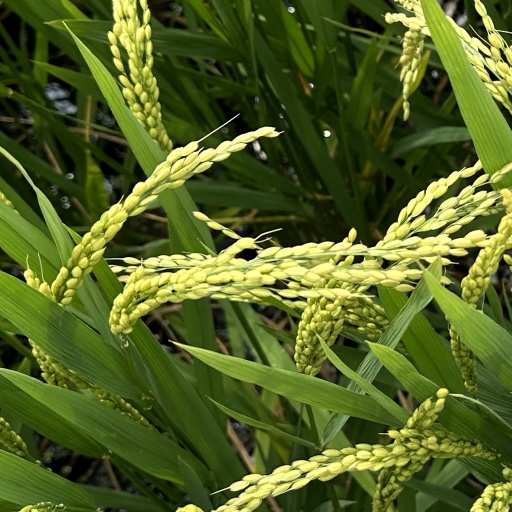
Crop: rice